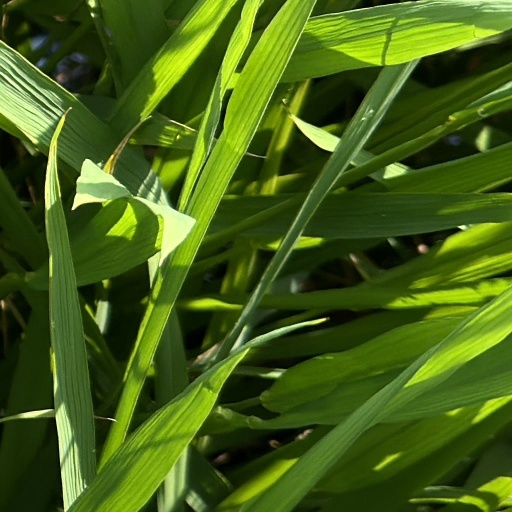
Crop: rice